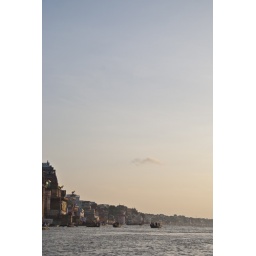
Early morning boat ride at the river Ganges in Varanasi, Uttar Pradesh.